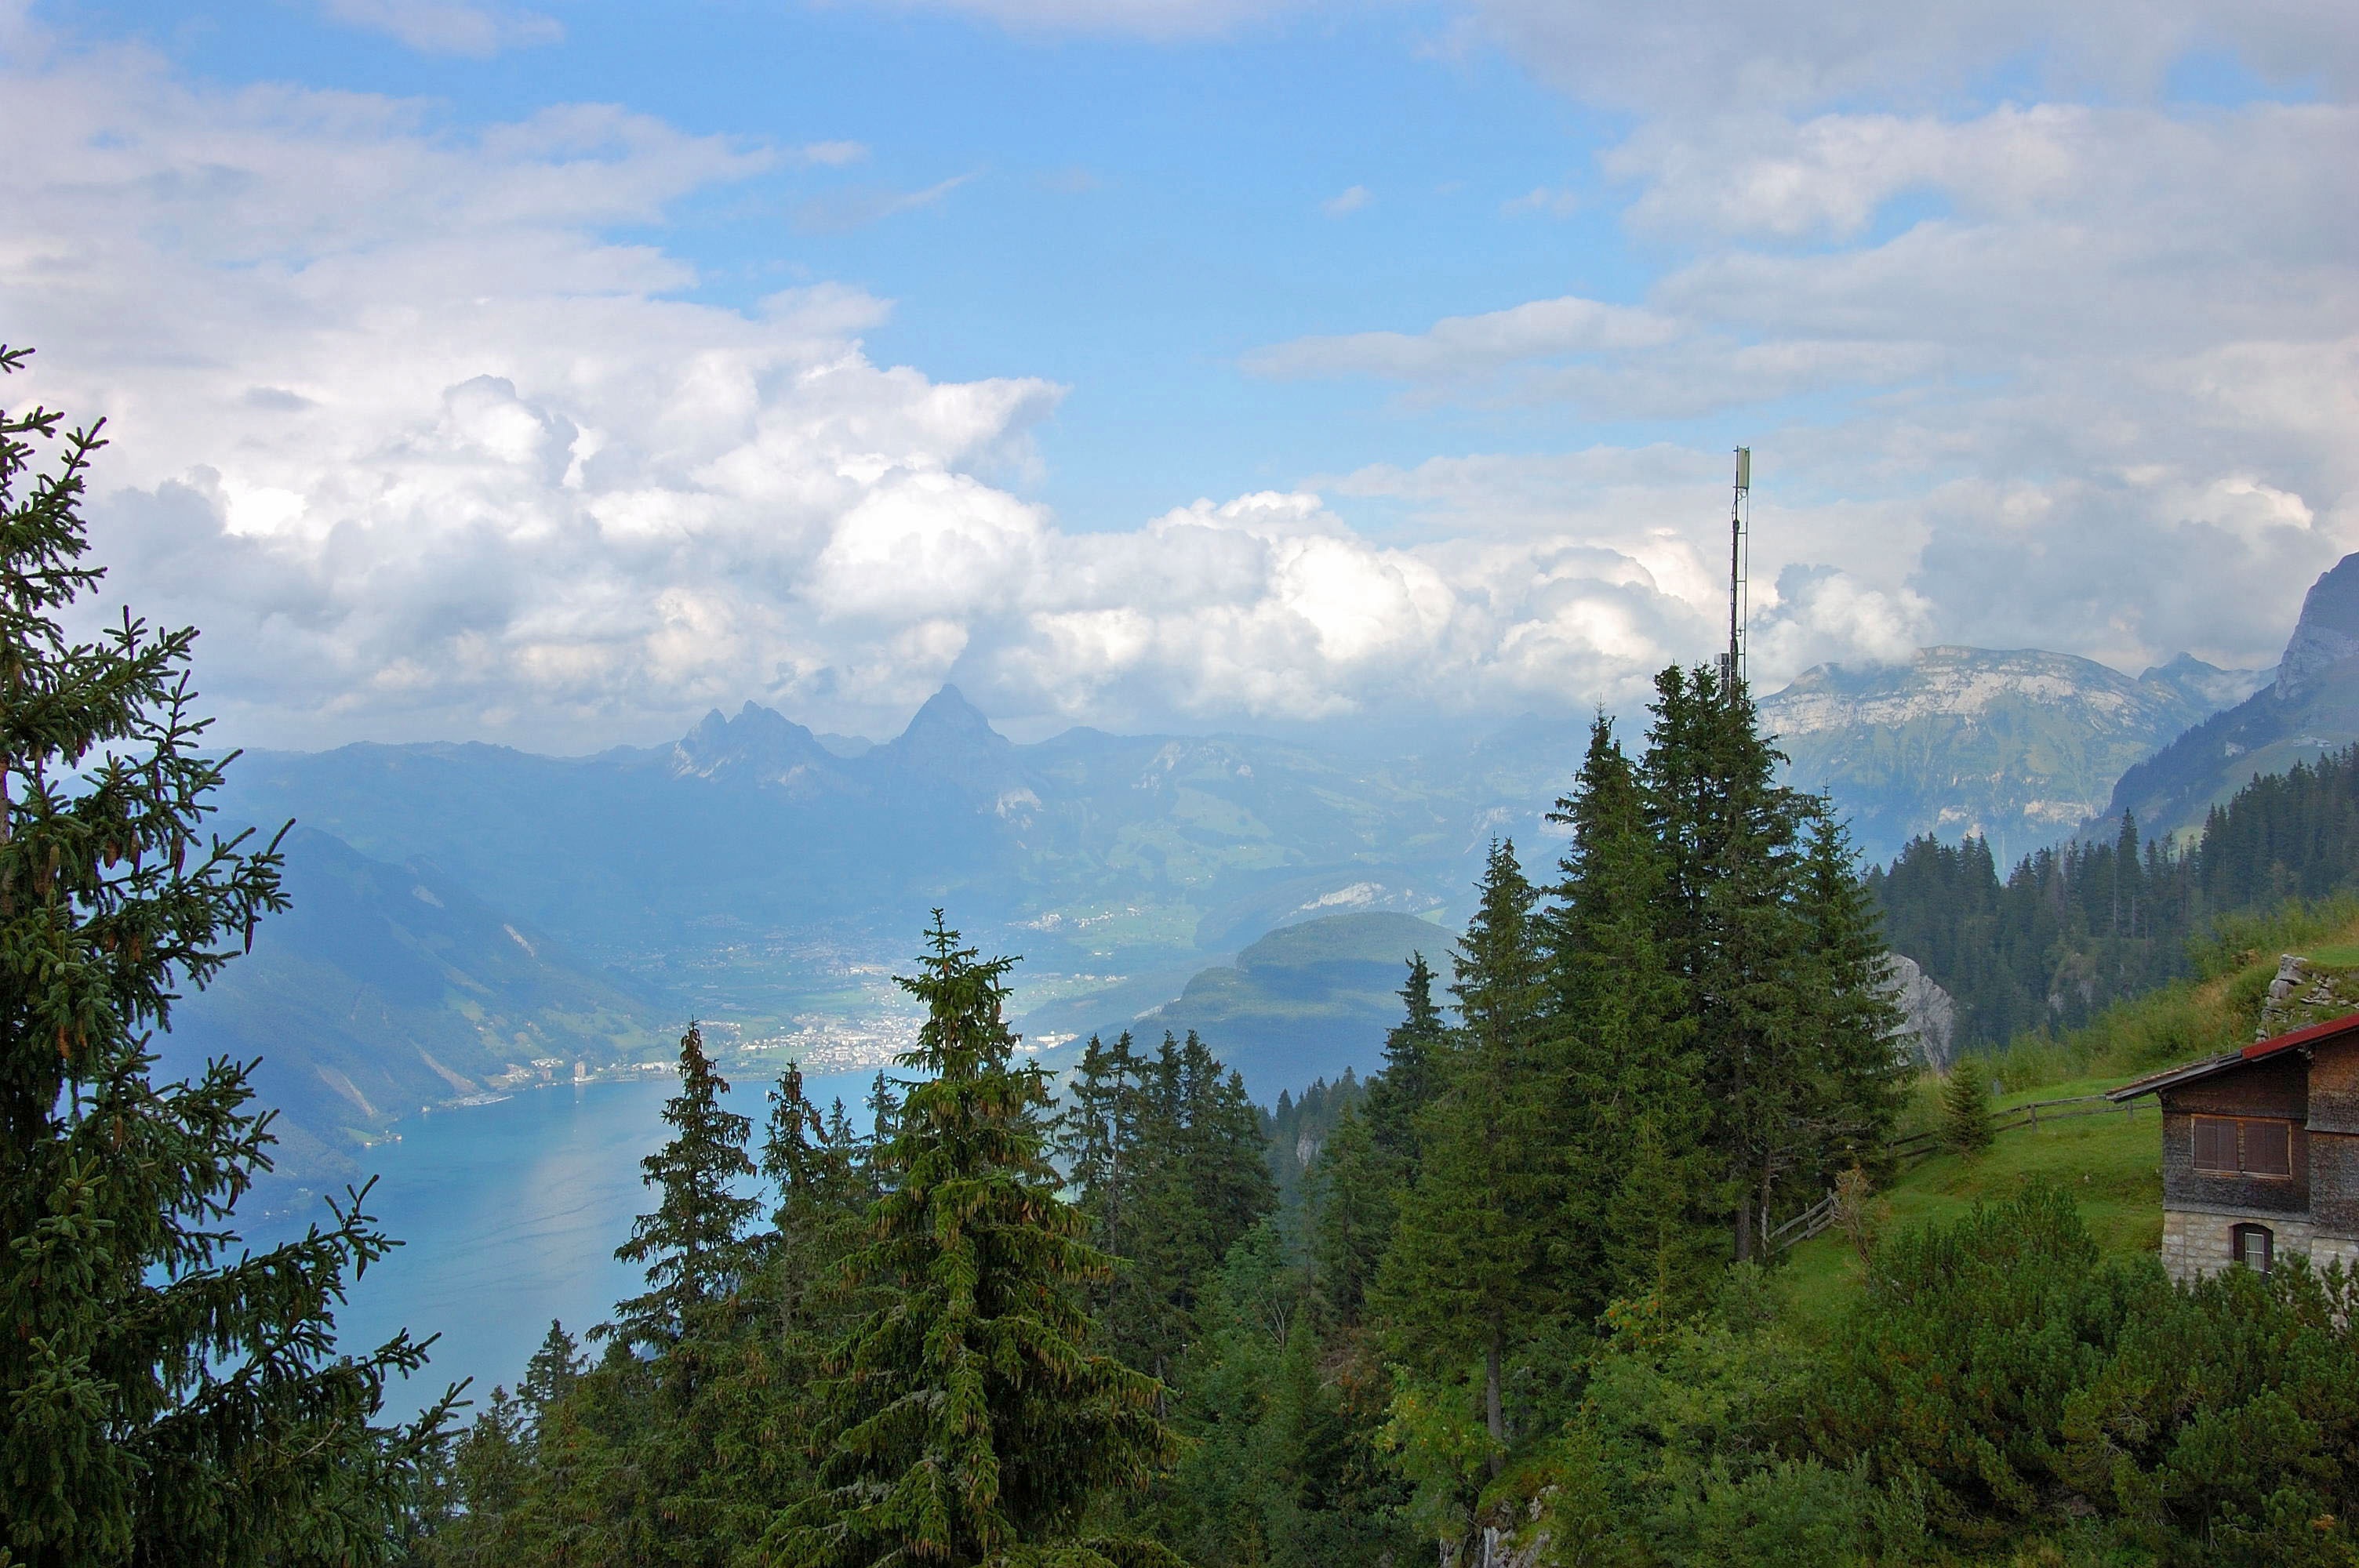
tree, nature, forest, wilderness, mountain, cloud, sky, meadow, hill, lake, view, valley, mountain range, blue, ridge, clouds, mountains, alps, plateau, switzerland, landform, lake lucerne region, mountain pass, geographical feature, atmospheric phenomenon, mountainous landforms, klewenalp